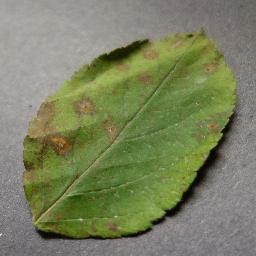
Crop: apple
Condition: cedar_rust